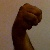
The image shows a hand gesture representing the letter 'M' in Indian Sign Language.